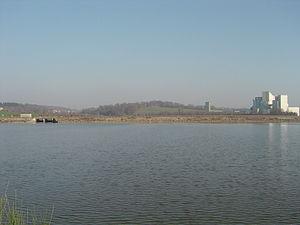
Le plan d'eau de la Cantache est situé entre Montreuil-sous-Pérouse et Champeaux à l'Ouest de Vitré. Il est limité par un observatoire d'oiseaux au Nord et le barrage de la Cantache au Sud. Les trois barrages autour de Vitré (Valière, Haute-Vilaine et Cantache) sont des barrages écrêteurs de crues. Les barrages de la Valière et de la Haute-Vilaine servent également de réserve d’eau pour l’alimentation en eau potable. C'est un spot de repli intéressant pour le funboard dans la région de Vitré grâce notamment à son effet venturi. Au fond, à gauche de la photo, on aperçoit la bourg de Montreuil. Au centre, la route Vitré - Combourg sépare le barrage. À gauche se trouve l'usine d'aliments pour bétail situé dans le village de ""Gérard""."
Montreuil-sous-Pérouse est une commune française située dans le département d'Ille-et-Vilaine en région Bretagne, peuplée de 1 015 habitants.
Pocé-les-Bois est une commune française située dans le département d'Ille-et-Vilaine en Région Bretagne, peuplée de 1 293 habitants.